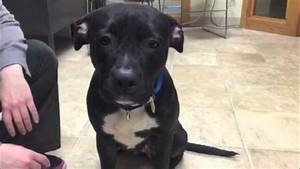
Label: cane